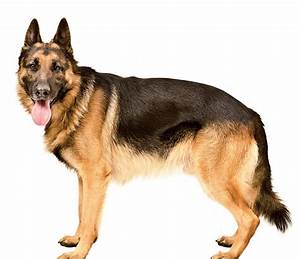
Label: cane